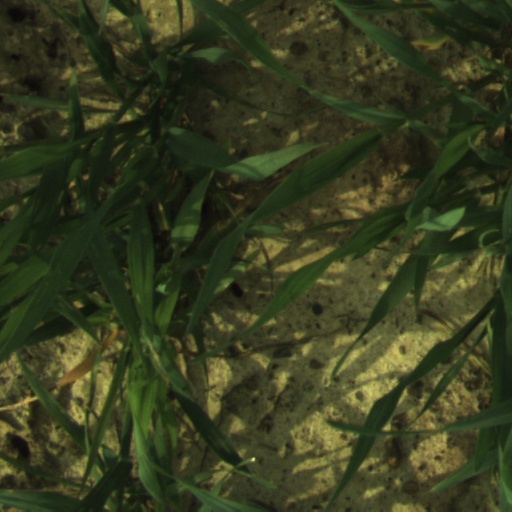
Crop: wheat